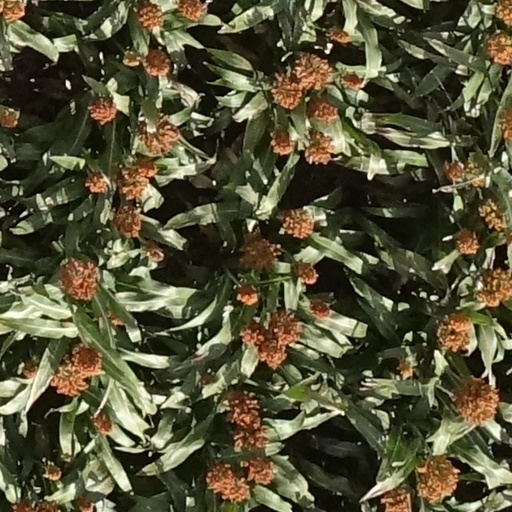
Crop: sorghum